Cumbres de Monterrey National Park

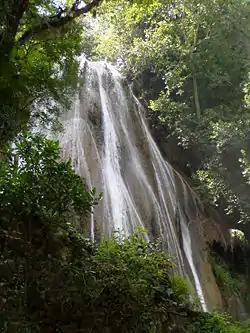
Cascada Cola de Caballo

Cañón de la Huasteca, the most famous of the many canyons found in Cumbres de Monterrey, accounts for about of the park. The walls of Cañón de la Huasteca are marked with a significant number of prehistoric glyphs created thousands of years ago by the ancient inhabitants of the region. Another popular canyon is Matacanes Canyon where there are several waterfalls, of which Cascada de Chipitín (Chipitín Falls) is the most famous.